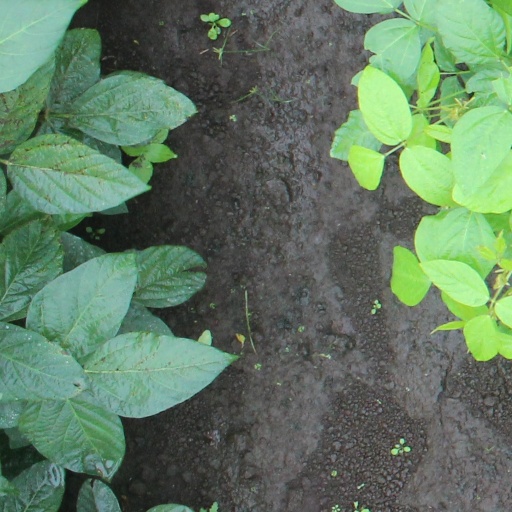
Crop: soybean